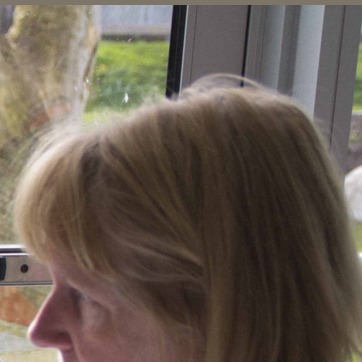
Material: hair